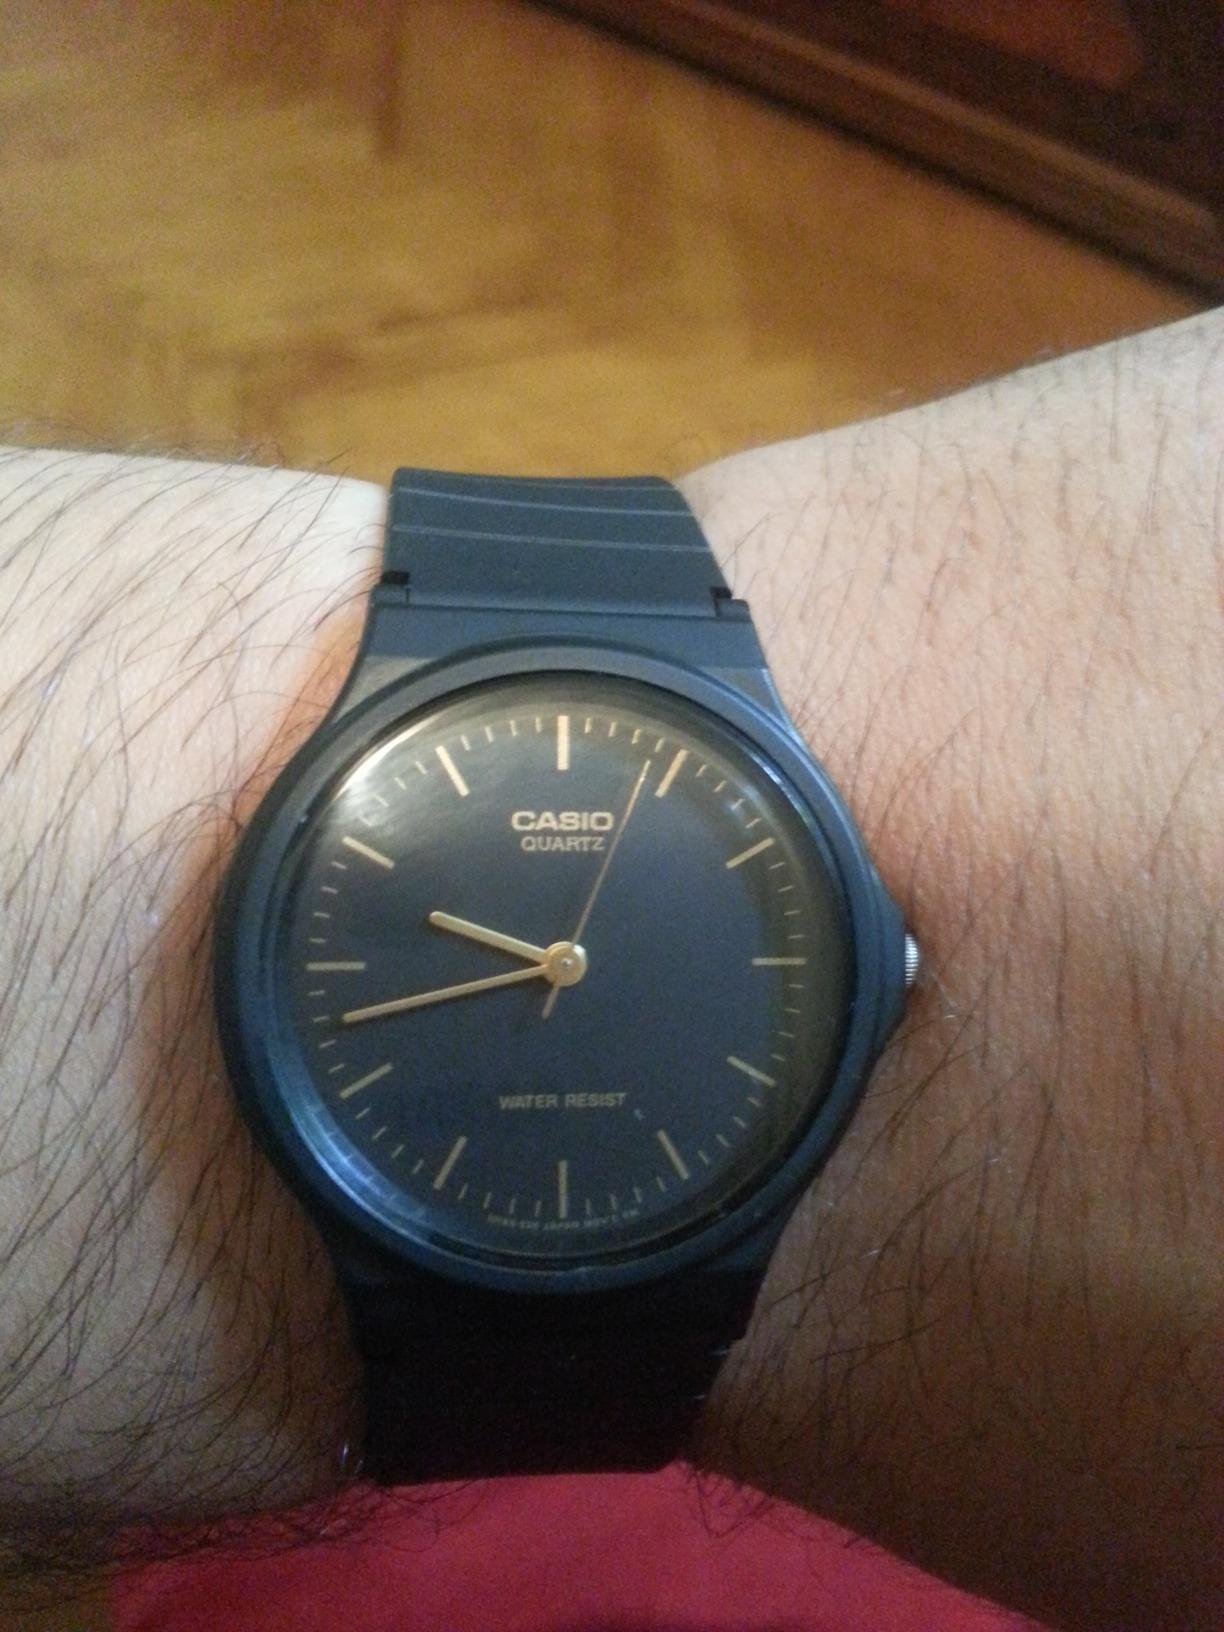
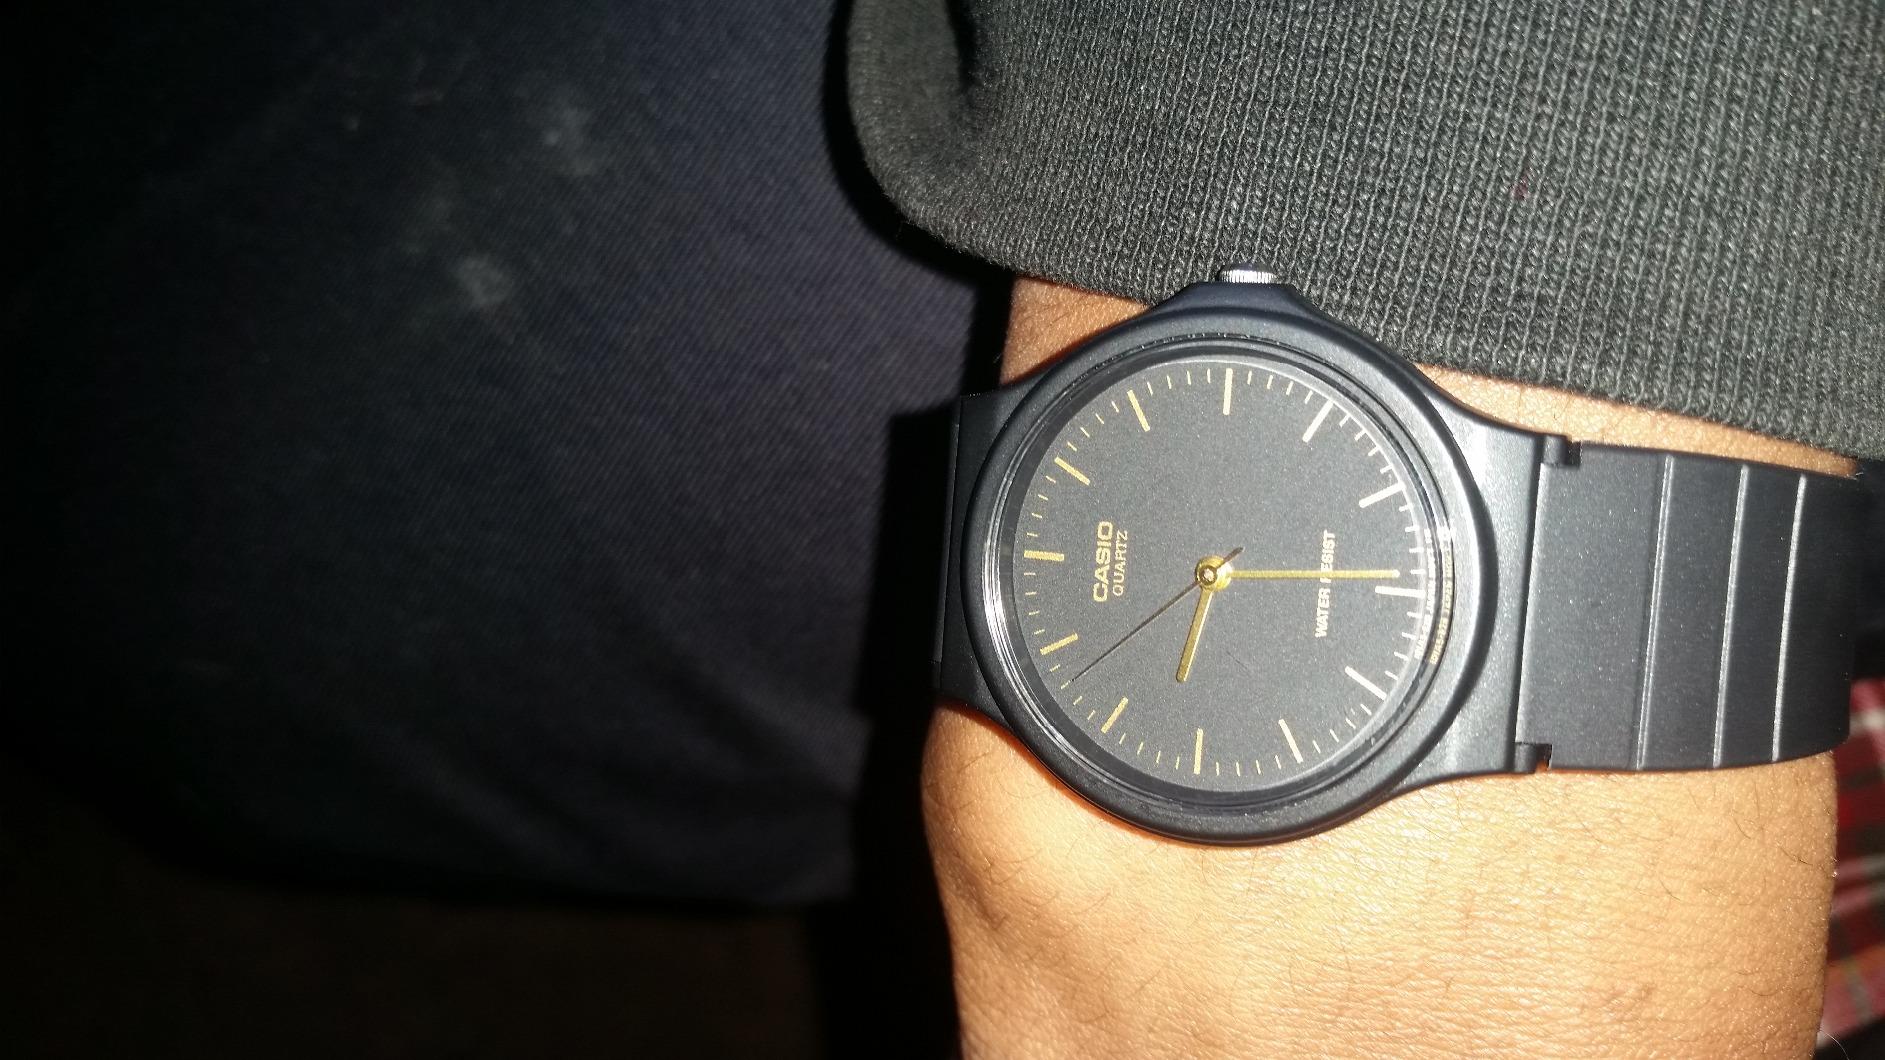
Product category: accessories_watch
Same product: yes